Raja

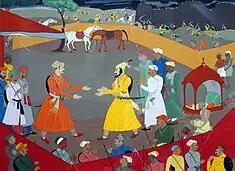
Jai Singh I of Amber receiving Shivaji a day before concluding the Treaty of Purandar (12 June 1665), Shivaji was later conferred with the title of "Raja" by emperor Aurangzeb.

Raja (from , IAST "") is a noble or royal Sanskrit title historically used by some Indian rulers and monarchs and highest-ranking nobles. The title was historically used in the Indian subcontinent and Southeast Asia.